Margaret Hamilton (software engineer)

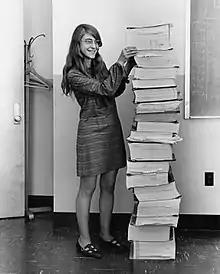
Hamilton in 1969, standing next to listings of the Apollo guidance software she and her MIT team produced

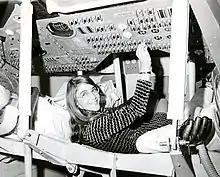
Hamilton during her time as lead Apollo flight software designer

Hamilton learned of the Apollo project in 1965 and wanted to get involved due to it being "very exciting" as a Moon program. She joined the MIT Instrumentation Laboratory, which developed the Apollo Guidance Computer for the Apollo lunar exploration program. Hamilton was the first programmer hired for the Apollo project at MIT and the first female programmer in the project, and later became Director of the Software Engineering Division. She was responsible for the team writing and testing all on-board in-flight software for the Apollo spacecraft's Command and Lunar Module and for the subsequent Skylab space station. Another part of her team designed and developed the systems software. This included error detection and recovery software such as restarts and the Display Interface Routines (also known as the Priority Displays), which Hamilton designed and developed. She worked to gain hands-on experience during a time when computer science courses were uncommon and software engineering courses did not exist.